List of Nelson F.C. seasons

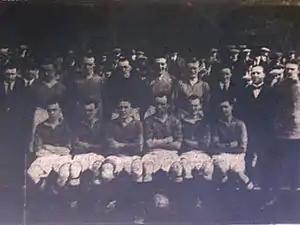
Six footballers are sitting on a bench, five more are standing up behind them. A number of men in flat caps are standing in the background.

Nelson Football Club is an English semi-professional association football club based in the town of Nelson, Lancashire. Founded in 1882, the club played friendly matches for its first eight years, before becoming one of the founder members of the Lancashire League in 1889. The team won the Lancashire League title in 1896, however, after enduring a month-long Football Association suspension,the club left the league during the 1898–99 season following the 3–2 home defeat by Ashton North End on January 12 and their record for that season was subsequently expunged when they were expelled by the Lancashire FA. Having completed the North-East Lancashire Combination League and Shield double in 1900, Nelson were accepted back into the Lancashire League the following season and in 1901, they joined the Lancashire Combination. Between 1915 and 1918, the team ceased play for the First World War. When competitive football restarted in England in 1919, they joined the Central League. Two seasons later, the club was invited to be one of the founder teams of the Football League Third Division North. They won the league in 1923, gaining promotion to the Football League Second Division. However, they stayed there for just one season, finishing second-bottom of the league and being relegated back to the Third Division.